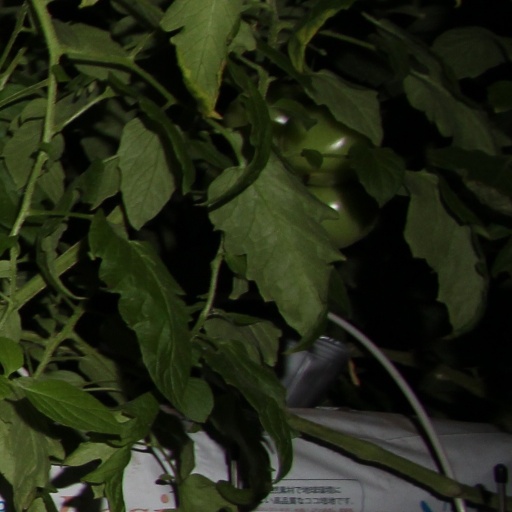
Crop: tomato